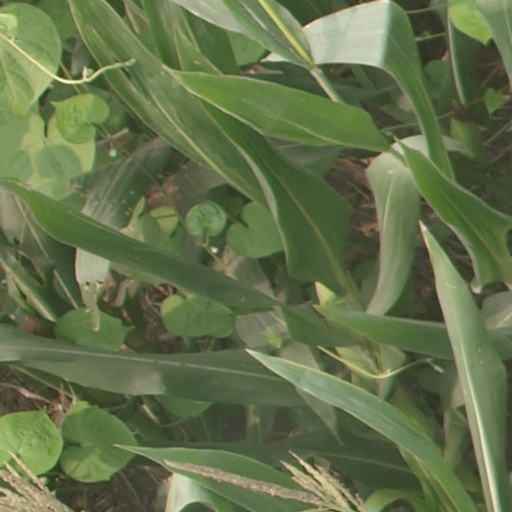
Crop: maize; corn